Cornhill-on-Tweed

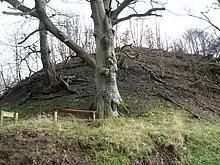
Cornhill Castle mound

In the centre of the town lies St Helen's Church, part of the parish of Cornhill-on-Tweed. Its sister churches are in Carham and Branxton.